Sarah Dines

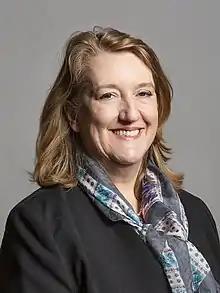
Official portrait, 2019

Sarah Elizabeth Dines (born 27 May 1965) is a British Conservative Party politician who was Member of Parliament (MP) for Derbyshire Dales from 2019 to 2024. She served as Parliamentary Under-Secretary of State for Safeguarding from October 2022 to November 2023. She served as Lord Commissioner of the Treasury from September to October 2022.